Stopnica

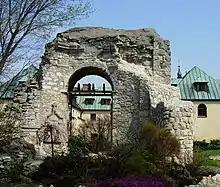
Remains of the Church of Saints Mary Magdalene and Francis, destroyed during World War II

The first mention of Stopnica (known then as "Stobnica") comes from the 12th century, but a gord, or Slavic settlement, had existed here earlier. According to Jan Długosz’s chronicle "Annales seu cronici incliti regni Poloniae", in 1103, the parish priest of Stopnica, the Right Reverend Baldwin, became the Bishop of Kraków. In 1362, Stopnica was granted civic rights by King Casimir III the Great. On the king’s order, a castle, a hospital and a Gothic church were built here. It was a royal town of the Kingdom of Poland, administratively located in the Wiślica County in the Sandomierz Voivodeship in the Lesser Poland Province. In 1498, King John I Albert confirmed the status of Stopnica. At that time, it was the seat of a starosta, and the town enjoyed several privileges granted to it by the kings of the Jagiellon dynasty (1410, 1439, 1442, 1444, 1445, 1487, 1520). In 1470, Jan of Stobnica, later professor of the Jagiellonian University, was born here.